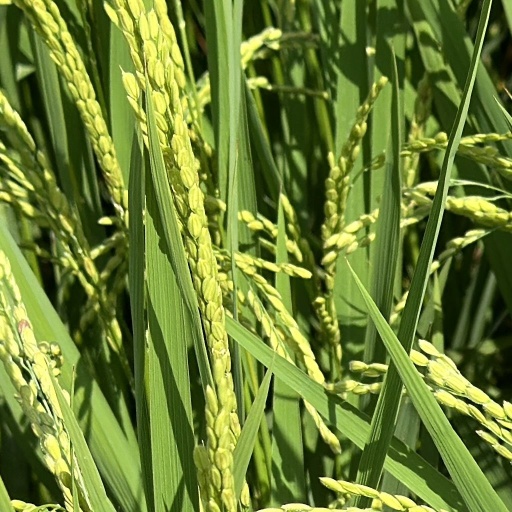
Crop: rice